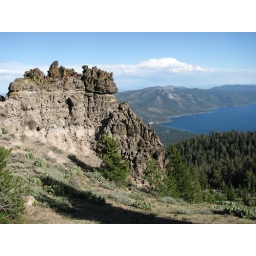
Phantasmagorical formations of volcanic rock covered in bright red and green lichens.